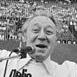
Age: 67